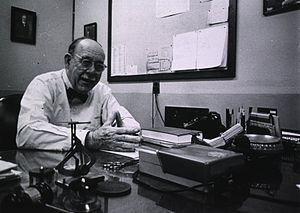
Edwin Garrigues Boring, né le 23 octobre 1886 à Philadelphie et mort le 1ᵉʳ juillet 1968 à Cambridge, est un psychologue américain. Il est notamment connu pour ses travaux d'histoire de la psychologie et a publié plusieurs ouvrages qui ont longtemps fait référence :